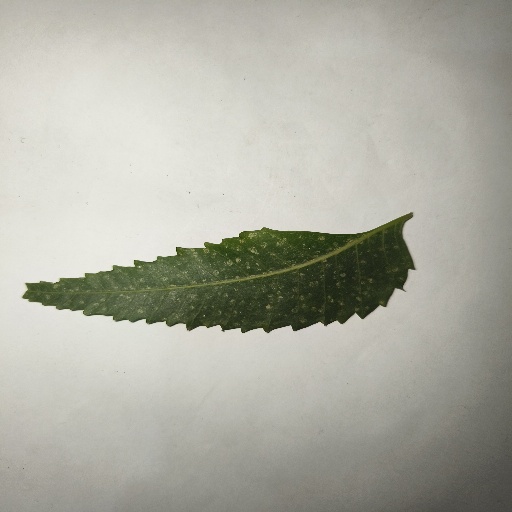
Species: Neem
Leaf condition: Powdery Mildew